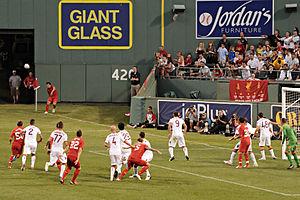
Le Fenway Park est un stade de baseball situé dans le quartier de Fenway à Boston, dans le Massachusetts. Inaugurée le 20 avril 1912, l'enceinte sportive est toujours exploitée à ce jour, ce qui en fait le plus ancien stade de baseball utilisé en ligue majeure depuis la démolition du Tiger Stadium de Détroit. Les Red Sox de Boston y jouent à domicile depuis 1912.